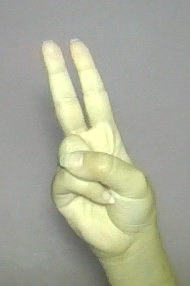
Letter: taa